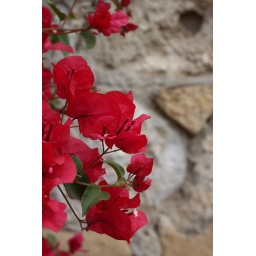
The stone wall behind this plant has shell fossils in it! San Juan Capistrano Mission